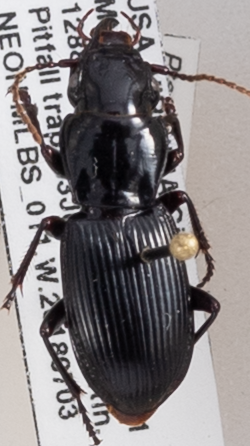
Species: Pterostichus rostratus
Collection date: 2018-07-03
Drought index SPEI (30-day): -0.916
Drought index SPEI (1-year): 0.42
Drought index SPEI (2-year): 0.406